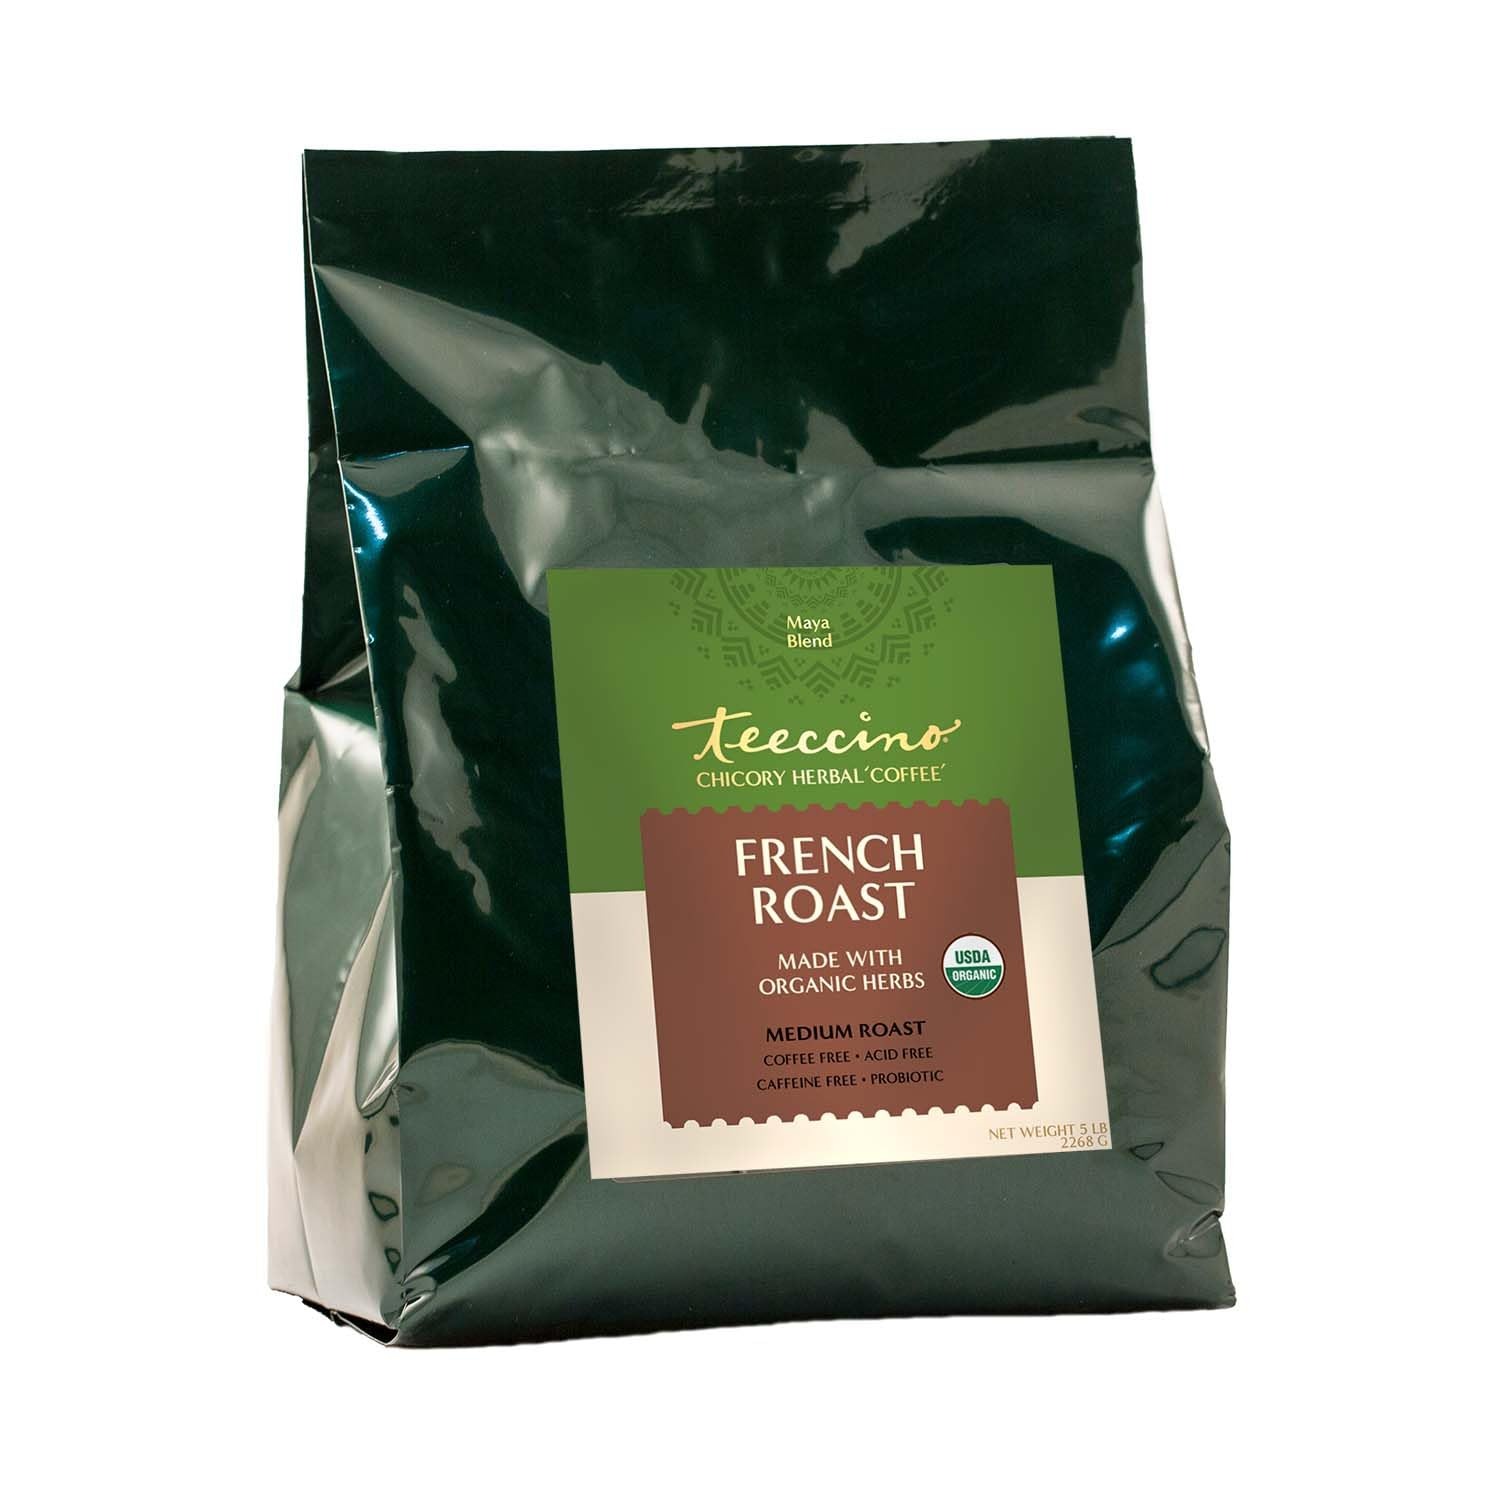
Item Name: Teeccino French Roast Chicory Coffee Alternative - Ground Herbal Coffee That’s Prebiotic, Caffeine-Free & Acid Free, Dark Roast, 5 lb
Bullet Point 1: HERBAL GROUND COFFEE - The rich taste of coffee with the health benefits of herbs. Enjoy bold, coffee-like flavor from roasted chicory root, ramón seeds, and carob. Non-GMO, organic herbs. No artificial flavors, chemicals, MSG, or preservatives.
Bullet Point 2: BREW TEECCINO LIKE COFFEE - Our all-purpose grind brews in any kind of coffee maker. Perfect for a cappuccino or latte, delicious hot or iced. Quit coffee by blending with Teeccino & gradually weaning off over 2 weeks.
Bullet Point 3: NATURALLY CAFFEINE FREE - Experience an energy boost from nutrients, not stimulants. Perfect any time of day or night because it won’t interfere with sleep. Sugar-free Teeccino is a treat for the whole family.
Bullet Point 4: ACID FREE - Teeccino is naturally acid free, so it won’t disturb your digestion. Replace highly acidic decaf coffee - which still has caffeine - with our 100% naturally caffeine-free coffee alternative.
Bullet Point 5: PREBIOTICS FOR GUT HEALTH - Inulin from chicory root is a prebiotic soluble fiber that nourishes probiotics. Each cup supports good digestion with 650mg of inulin.
Product Description: Dark Roast<br><br> Caffeine free<br><br> Acid Free<br><br> Natural energy boost from nutrients, not stimulants<br><br> Heart healthy potassium & soluble fiber<br><br> Prebiotic <br><br> Intense deep coffee notes from roasted ramón seeds and chicory roots create a robust, focused body without any sweetness. <br> <br> Enjoy Teeccino’s deliciously rich, deep-roasted flavor that delivers all the satisfaction without the caffeine and acidity of coffee. The secret? French chicory, the roasted root often added to coffee, blended with barley, Italy’s favorite caffeine-free roasted brew, and Spanish carob, famed for its chocolatey flavor. Enriched ramón seeds from the Maya Biosphere Reserve, a cup of Teeccino brims with many health benefits. <br> <br> Made in the USA
Value: 80.0
Unit: Ounce

Price: 107.69